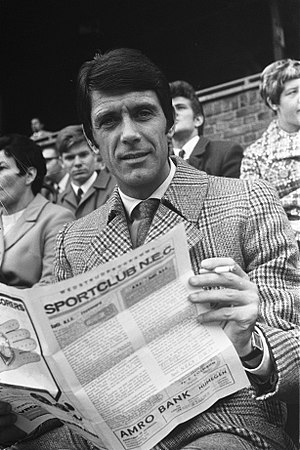
Cesare Maldini
Cesare Maldini på tribunen i 1969
Cesare Maldini var en italiensk fodboldspiller og fodboldtræner.